Lewis and Elizabeth Bolton House

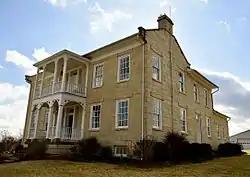

Lewis and Elizabeth Bolton House, also known as the Herman and Johanna Winkelmann House and Belleview Farm, is a historic home located south of Jefferson City, Cole County, Missouri. It was built about 1833, and is a two-story Greek Revival style stone I-house. It has a 1 1/2 to two-story rear ell. It is five bays wide, with a two-story central portico.